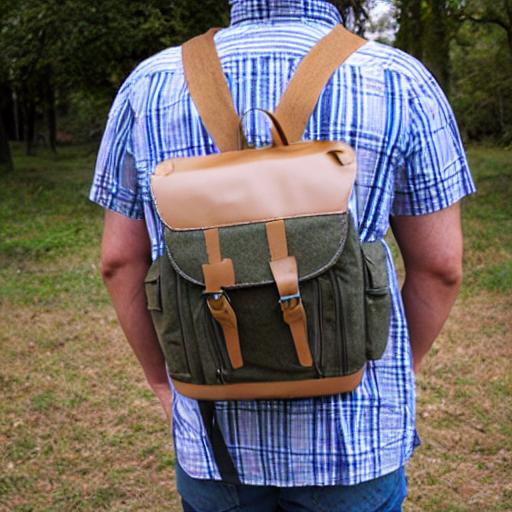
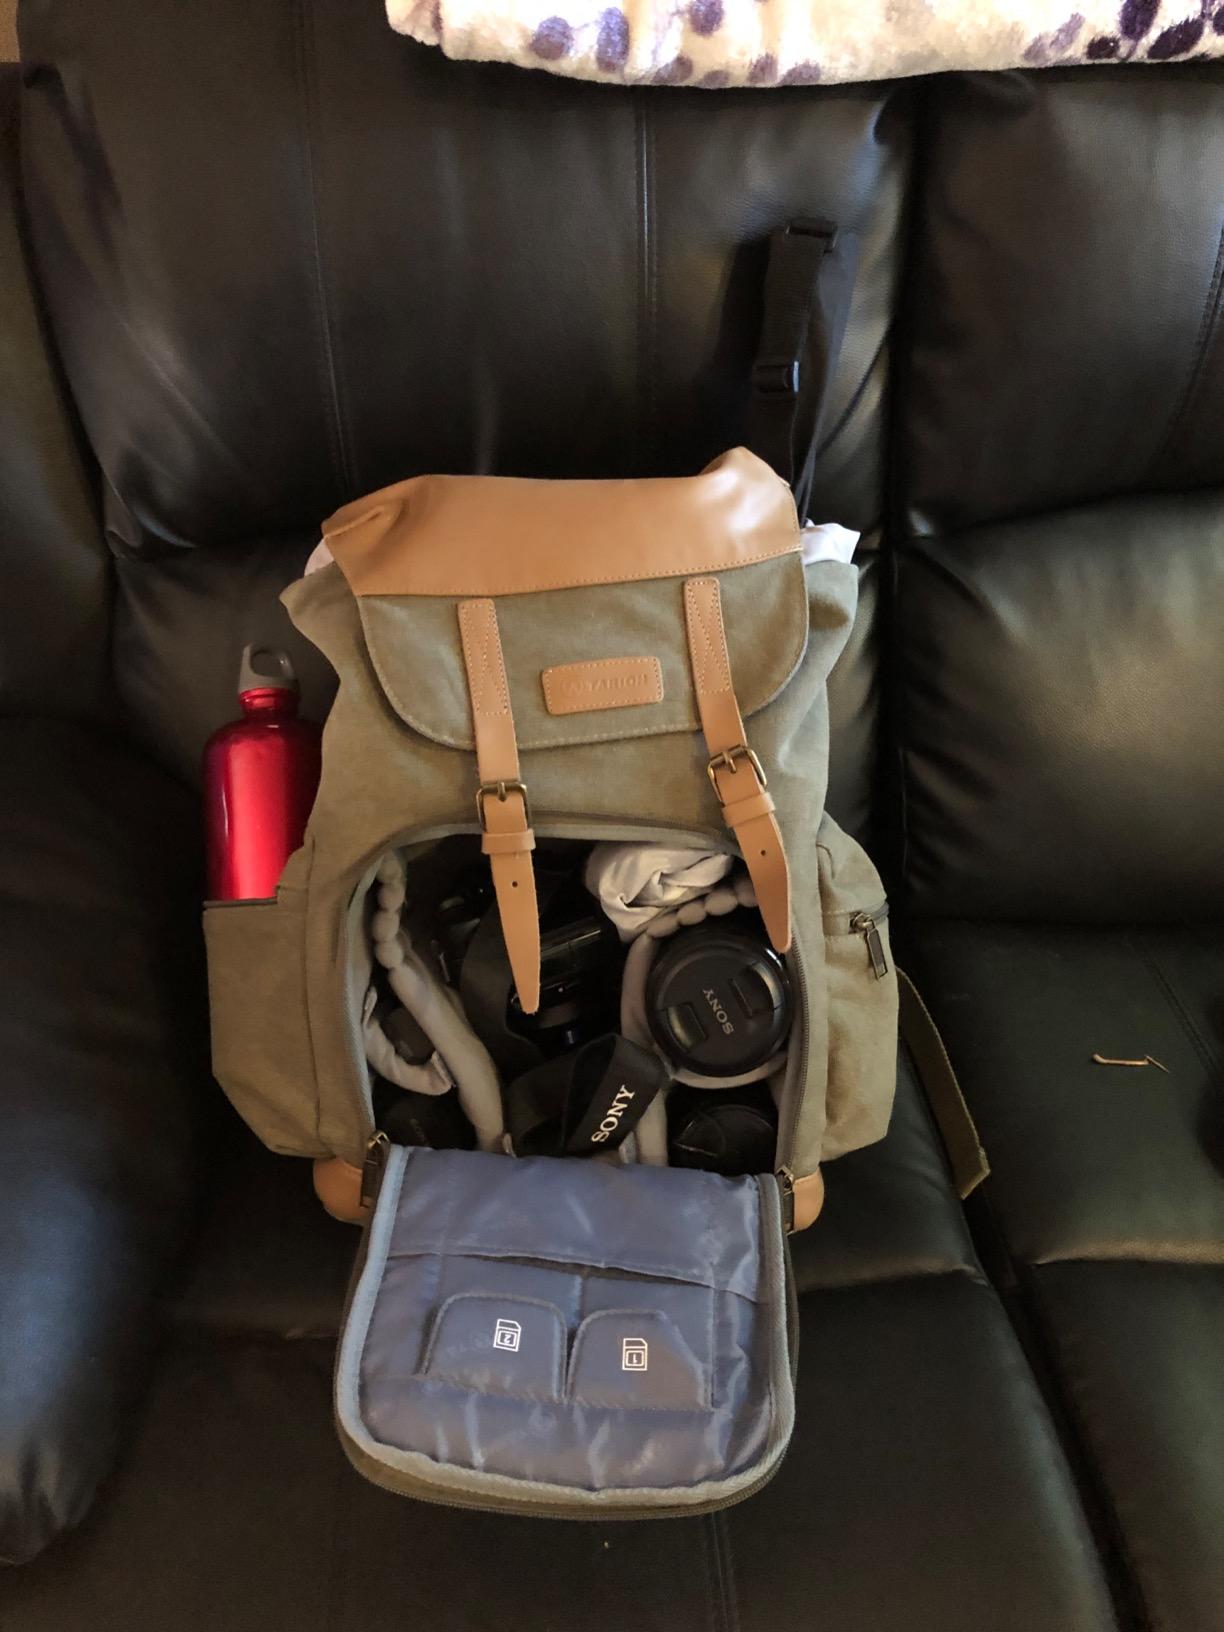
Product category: bag
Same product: no